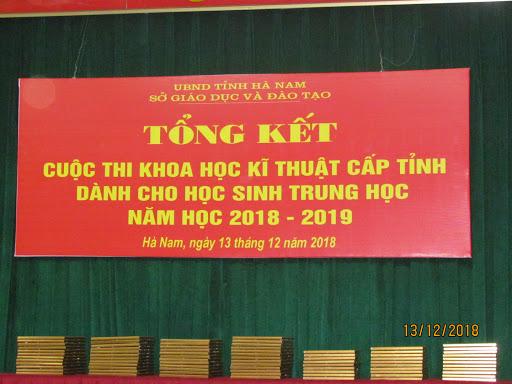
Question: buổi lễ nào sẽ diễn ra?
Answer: lễ tổng kết cuộc thi khoa học kĩ thuât cấp tỉnh dành cho học sinh trung học năm học 201 8-2 019